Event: Nepal Earthquake
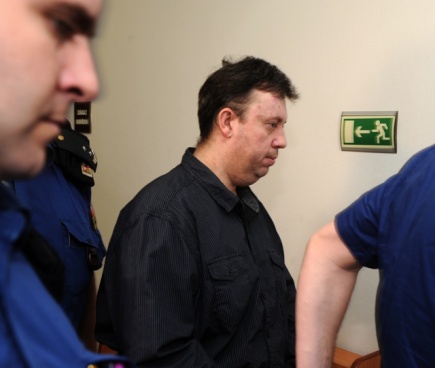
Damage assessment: no_damage